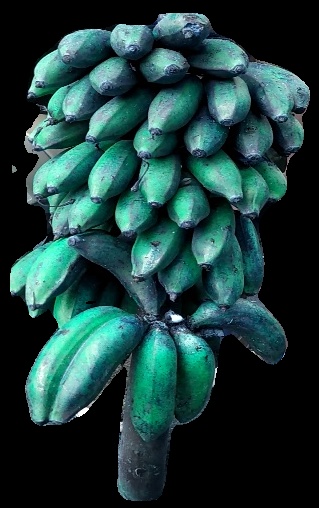
Variety: rasbale
Grade: grade3